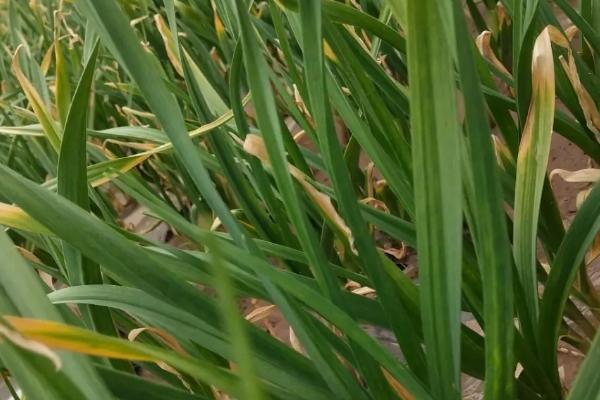
Plant: Garlic
Disease: garlic leaf blight